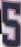
Number: 5